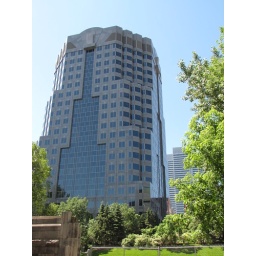
Building photography is much more rewarding when you have blue sky reflected in the windows.